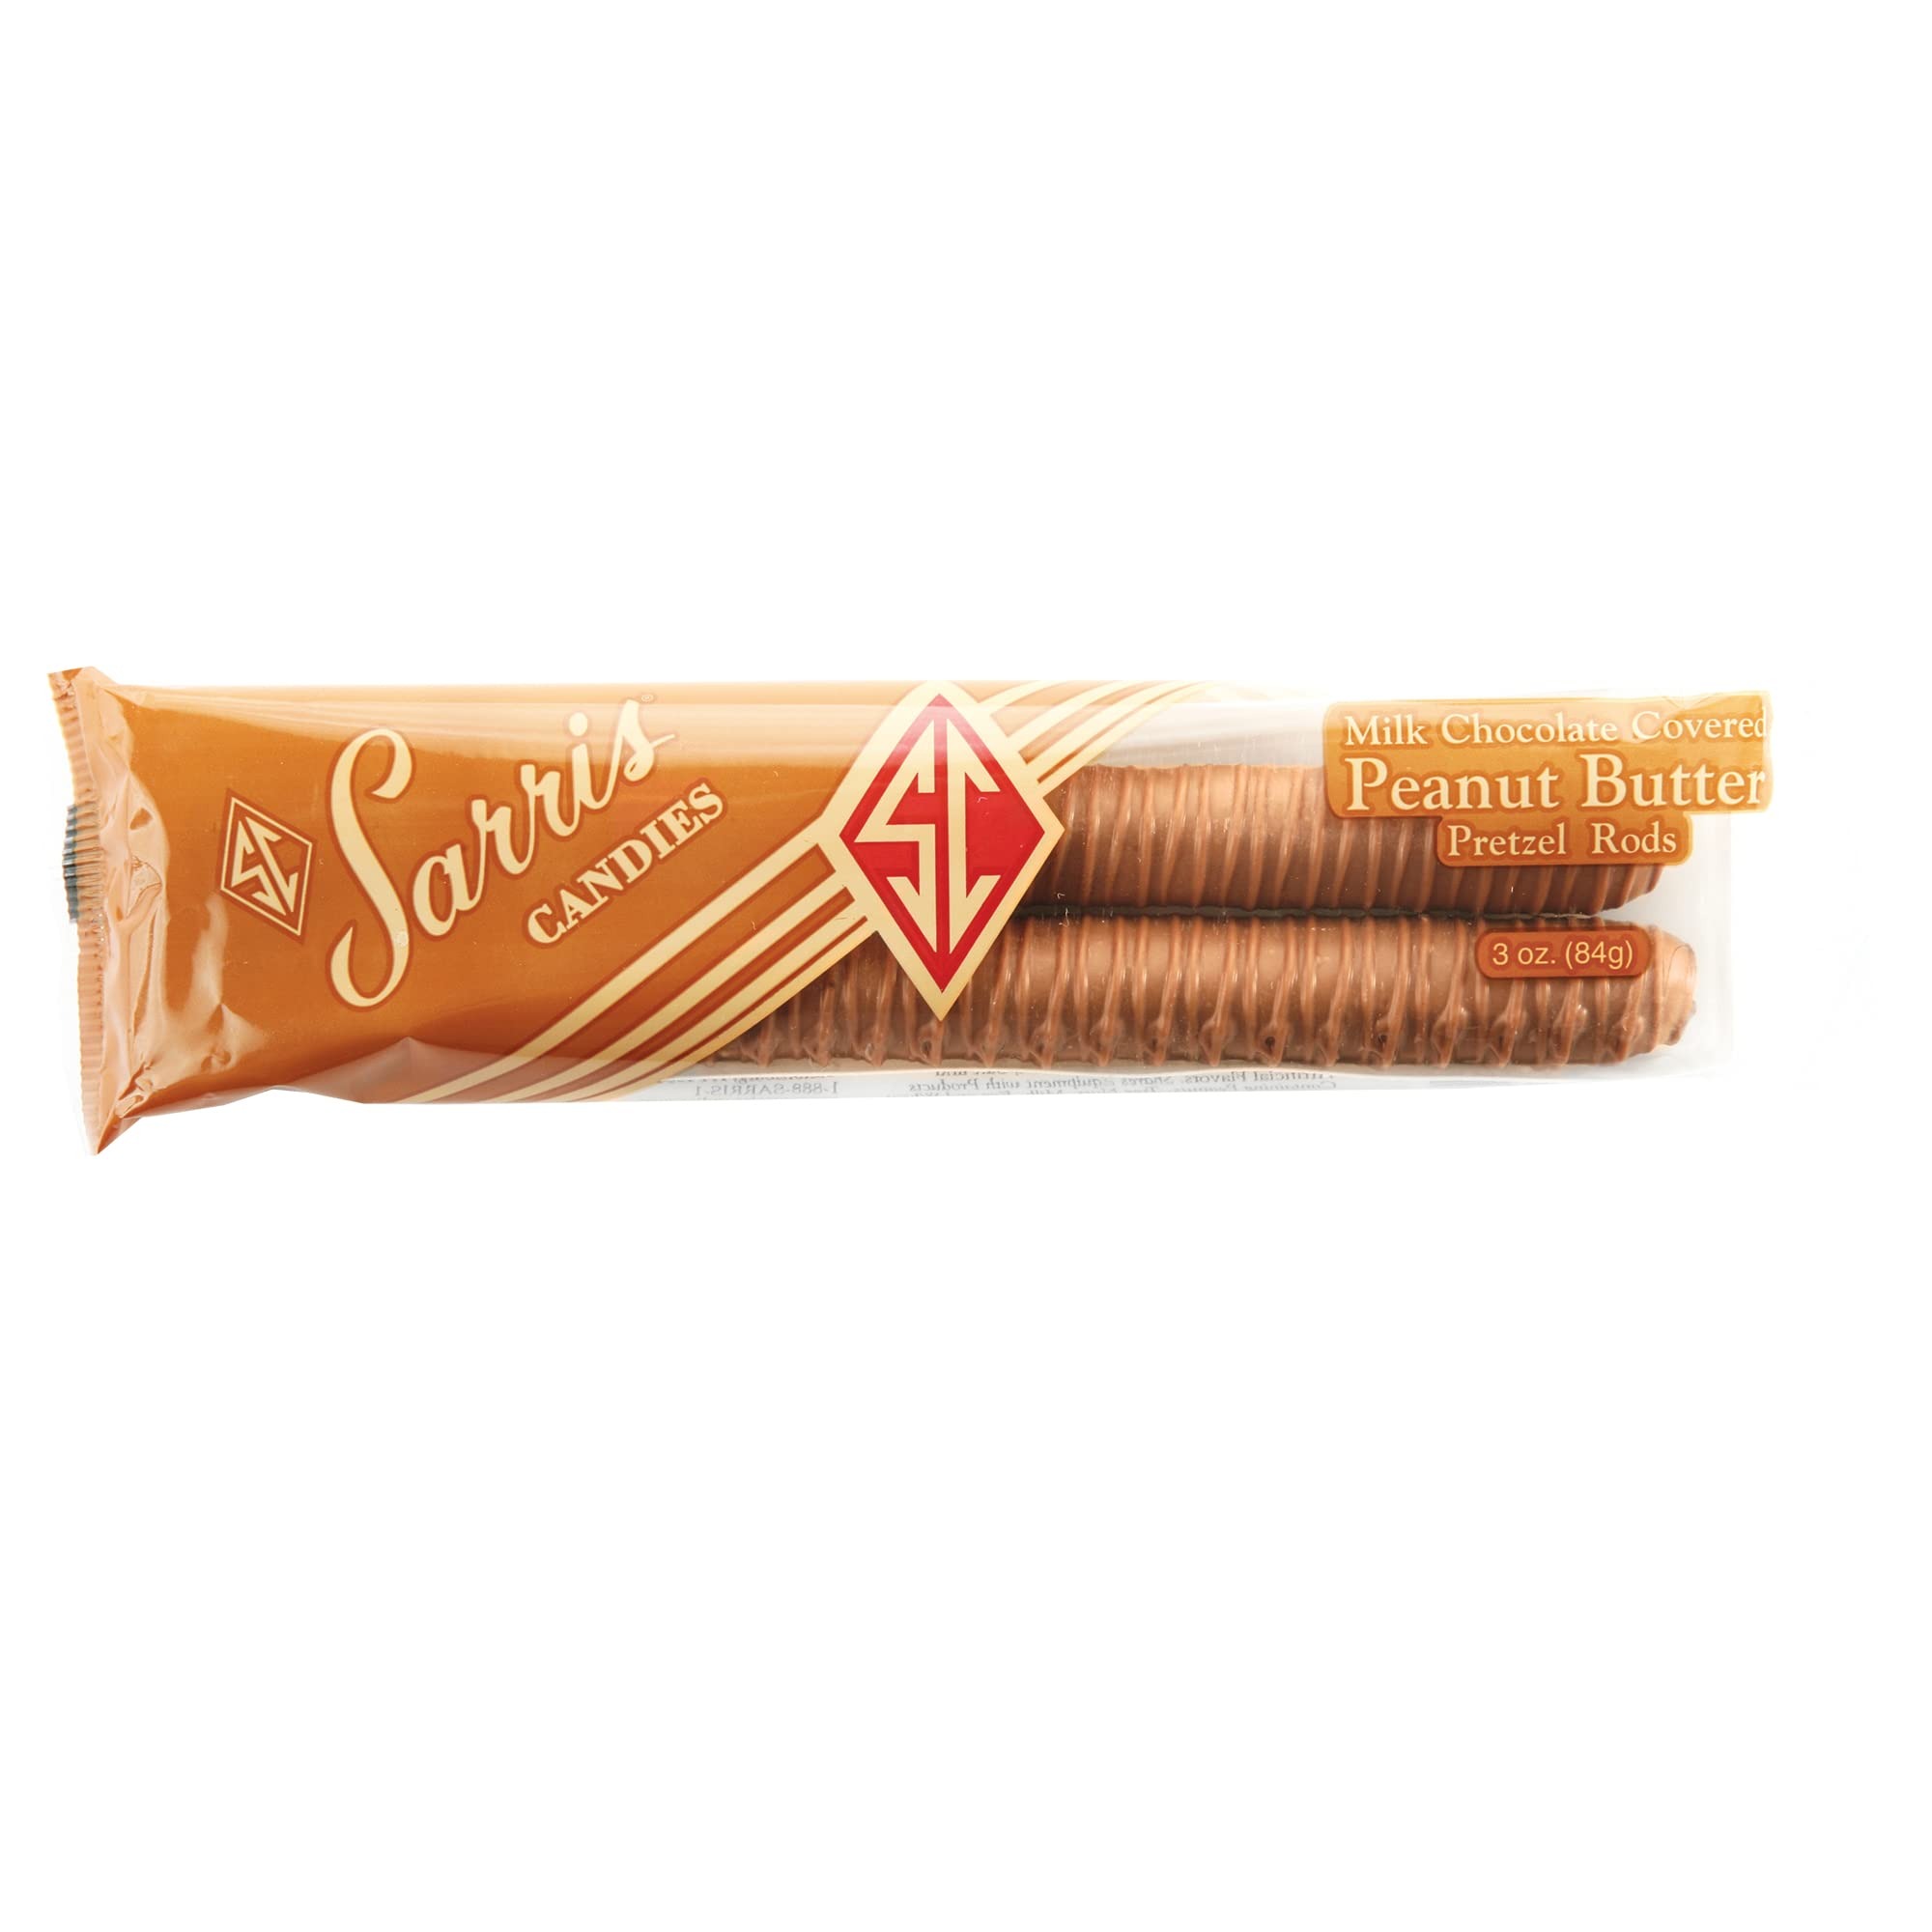
Item Name: Sarris Candies, Peanut Butter Pretzel Rod, 3 Ounce
Bullet Point 1: Sarris Candies
Bullet Point 2: Milk Chocolate
Bullet Point 3: Everyday Item
Product Description: Chocolate Candy
Value: 3.0
Unit: Ounce

Price: 3.29